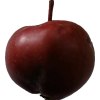
Label: Apple 18